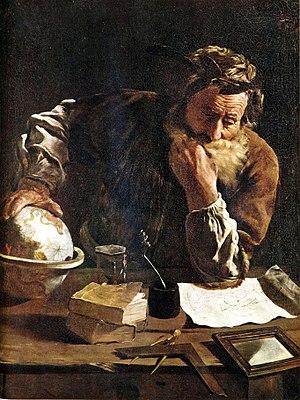
Cet article dresse une liste non exhaustive des découvertes des civilisations anciennes.
L'ancienne province de Syracuse devenue Libre consortium municipal est une province italienne de Sicile dont la capitale est Syracuse. La province compte 404 271 habitants et a une superficie de 2 109 km². Elle a une densité de 189 hab./km². Elle a des frontières avec la province de Catane au nord-ouest et avec la province de Raguse à l'ouest. Elle est bordée par les mers Ionienne et Méditerranée.